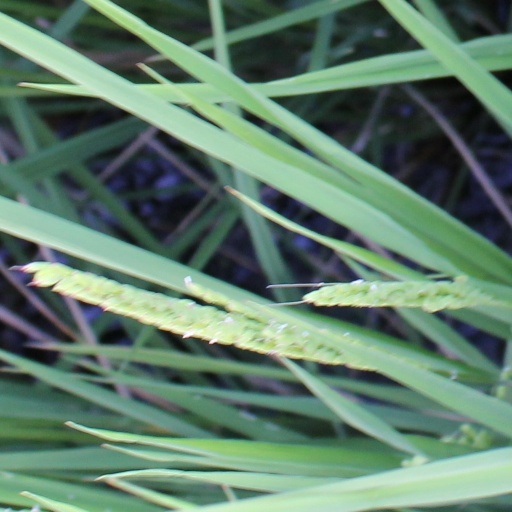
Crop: rice